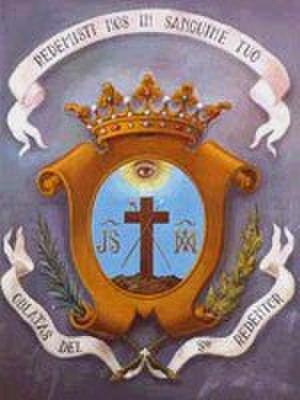
Les oblates du Très Saint Rédempteur forment une congrégation religieuse féminine de droit pontifical.